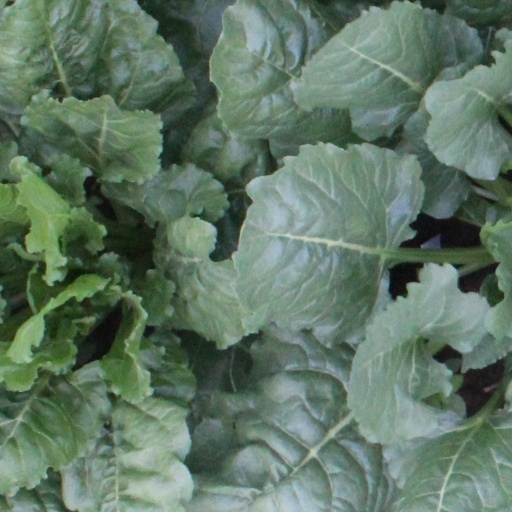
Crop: sugar beet